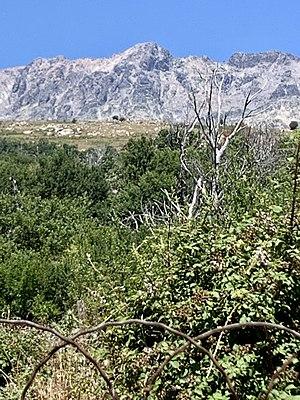
Le Monte Cintu
Lozzi est une commune française dans la circonscription départementale de la Haute-Corse et le territoire de la collectivité de Corse. Elle appartient à l'ancienne piève de Niolo. Il s'agit de la plus haute commune de Corse, à 1 041 mètres d'altitude.